Broadway Tunnel (San Francisco)

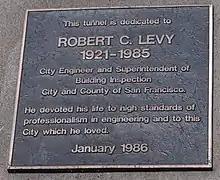
Dedication plaque

The Broadway Tunnel was named in honor of Robert C. Levy (1921–1985) in January 1986. Levy was the city engineer and superintendent of building inspection for the City and County of San Francisco. A plaque outside the tunnel reads, "He devoted his life to high standards of professionalism in engineering and to the City which he loved."